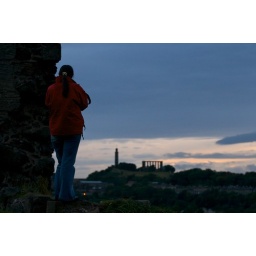
Hong. Kong Phooey standing at the old chapel on Salisbury Crags taking a photo of the sunset over Calton hill